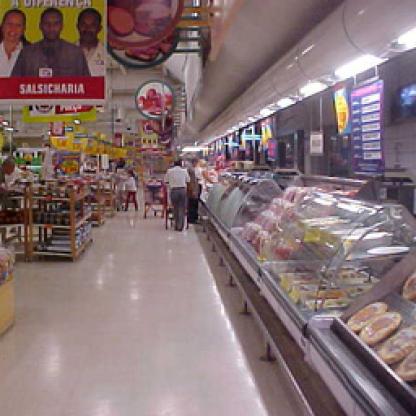
Scene: Indoor